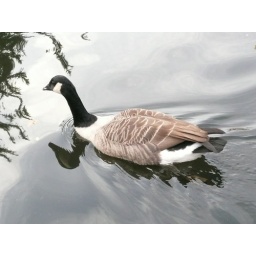
A duck swimming in Dulwich Park